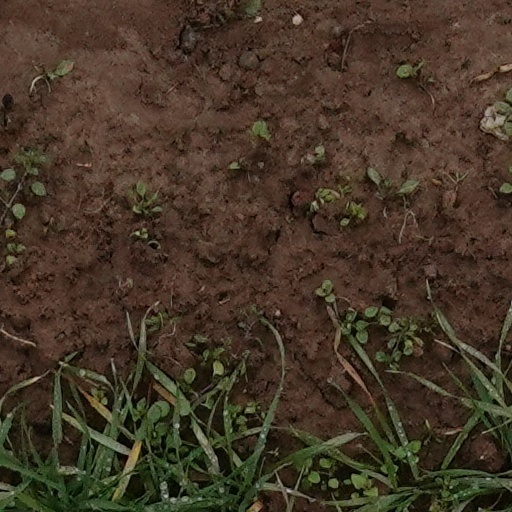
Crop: wheat